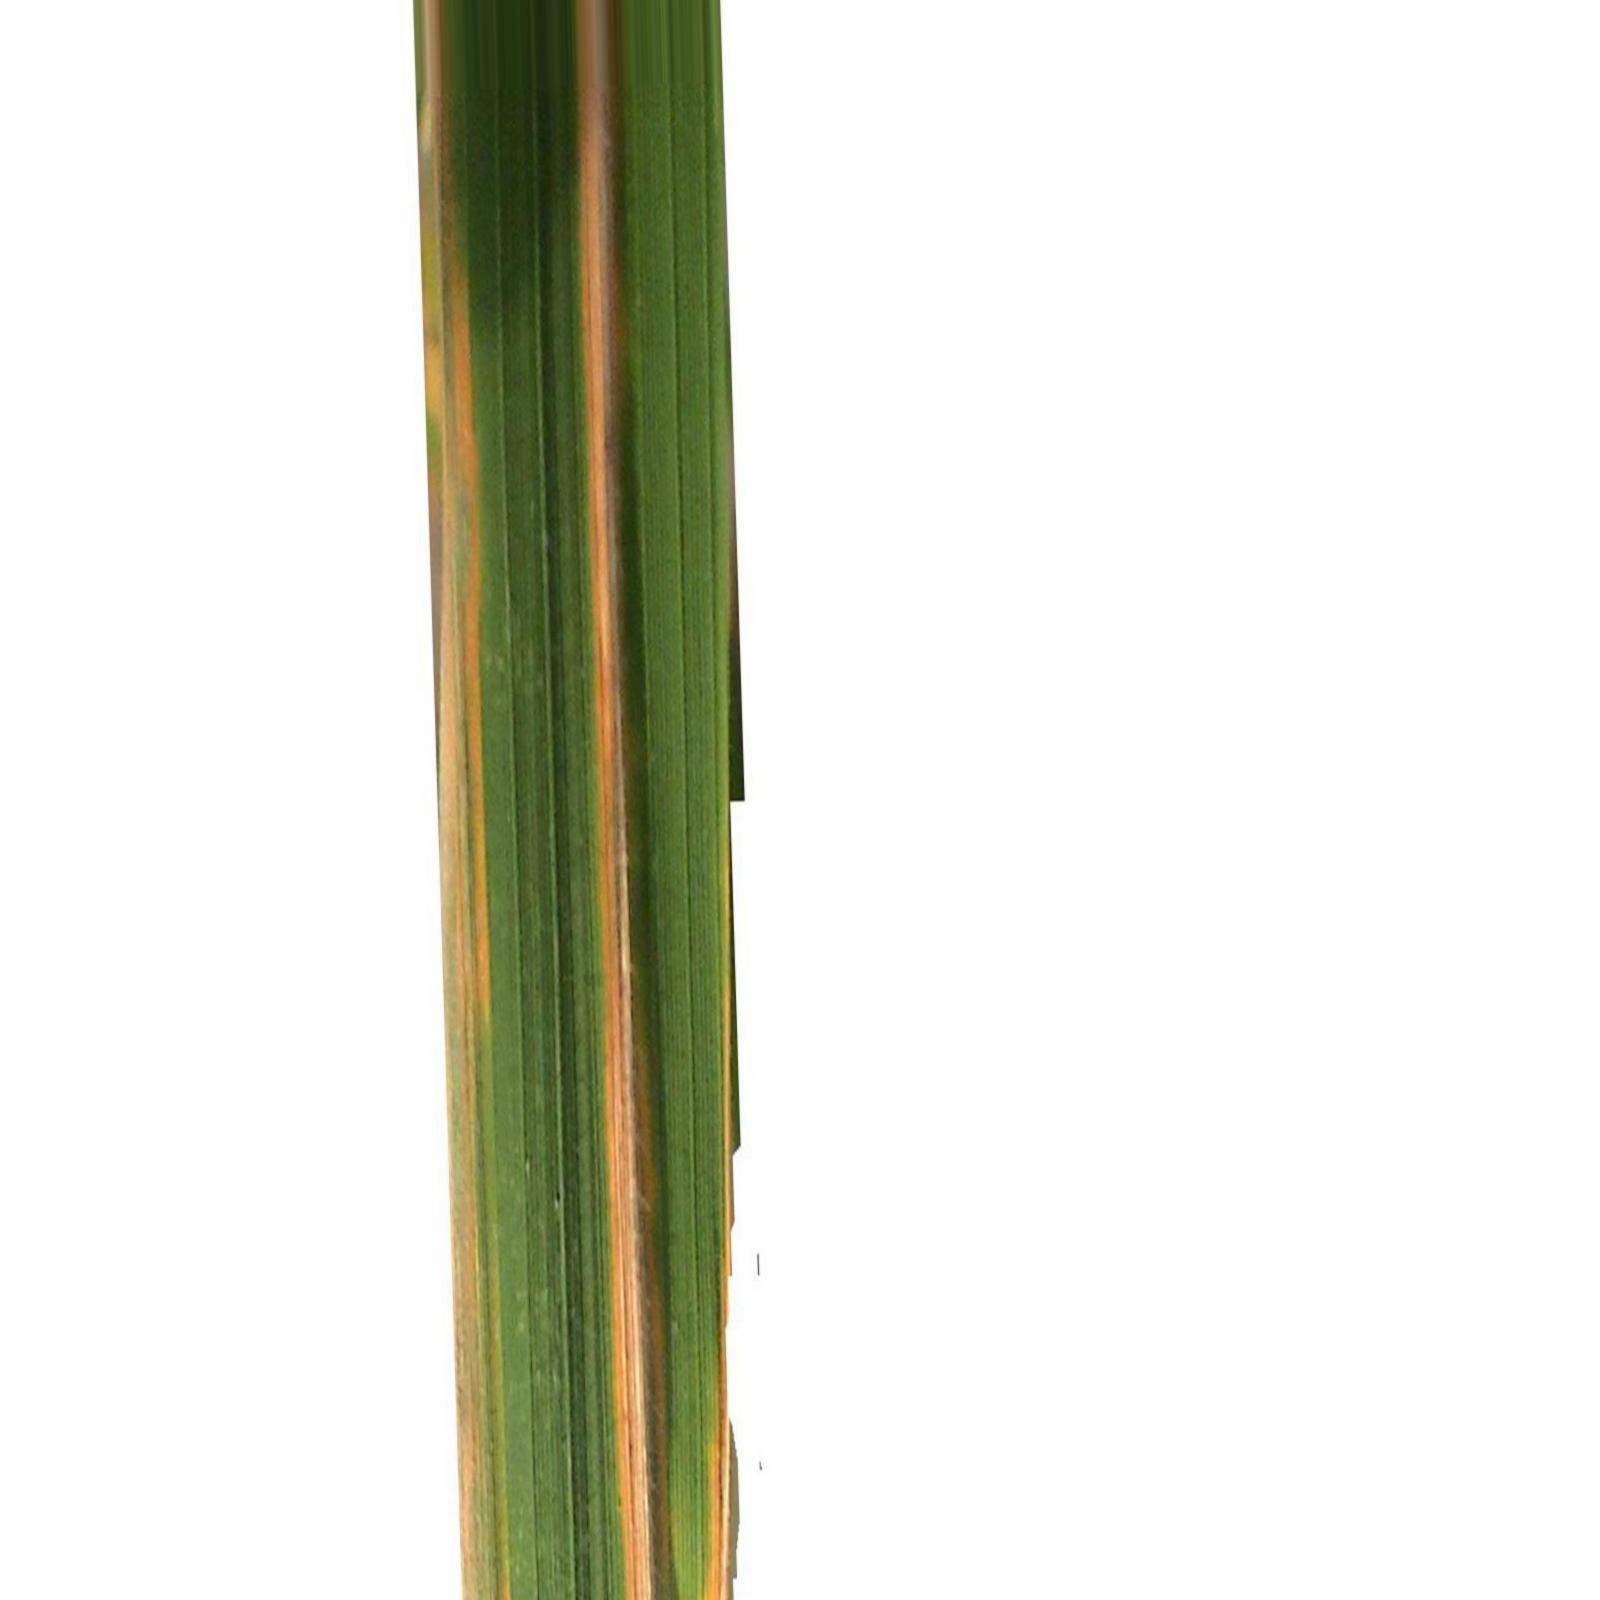
Nhãn: Bệnh Bạc lá (Bacterial leaf blight)